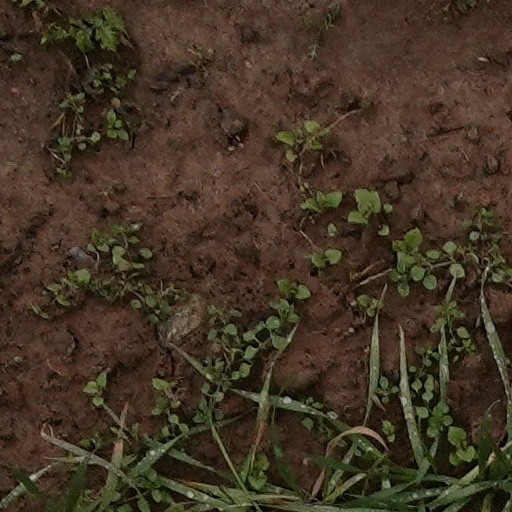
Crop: wheat